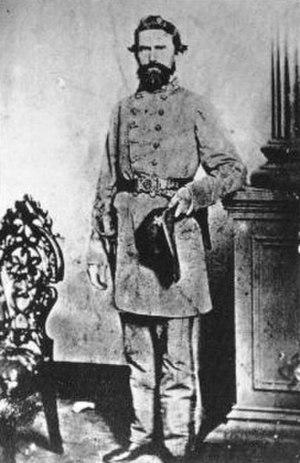
Jerome Bonaparte Robertson est un médecin, combattant d'Indiens, homme politique du Texas et un général dans l'armée des États confédérés pendant la guerre de Sécession. Il est remarqué pour son service dans la célèbre brigade du Texas dans l'armée de Virginie du Nord.
L'État américain du Texas déclare sa sécession des États-Unis d'Amérique le 2 février 1861, et rejoint les États confédérés d'Amérique le 2 mars 1861, après avoir remplacé son gouverneur, Sam Houston, lorsqu'il refuse de prêter serment d'allégeance à la Confédération. Comme celles des autres États, la Déclaration n'est pas reconnue par le gouvernement des États-Unis à Washington. Certaines unités militaires du Texas combattent au cours de la guerre de Sécession à l'est du fleuve Mississippi, mais le Texas est le plus utile pour ravitailler les soldats et fournir des chevaux aux forces confédérées. Le rôle de ravitaillement du Texas dure jusqu'à la mi-1863, époque après laquelle les canonnières de l'Union contrôlent le fleuve Mississippi, rendant impossible les transferts d'hommes, de chevaux ou de bovins. Un peu de coton est vendu au Mexique, mais la plupart de la récolte devient inutilisable en raison du blocus naval de l'Union de Galveston, à Houston, et des autres ports.